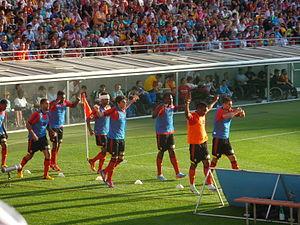
Vue des remplaçants lensois du match amical RC Lens-Olympique de Marseille du 24 juillet 2013.
La saison 2013-2014 du Racing Club de Lens, est la troisième saison consécutive du club au sein de la Ligue 2. Au terme de cet exercice, le RC Lens terminant 2ᵉ, retrouve la Ligue 1.